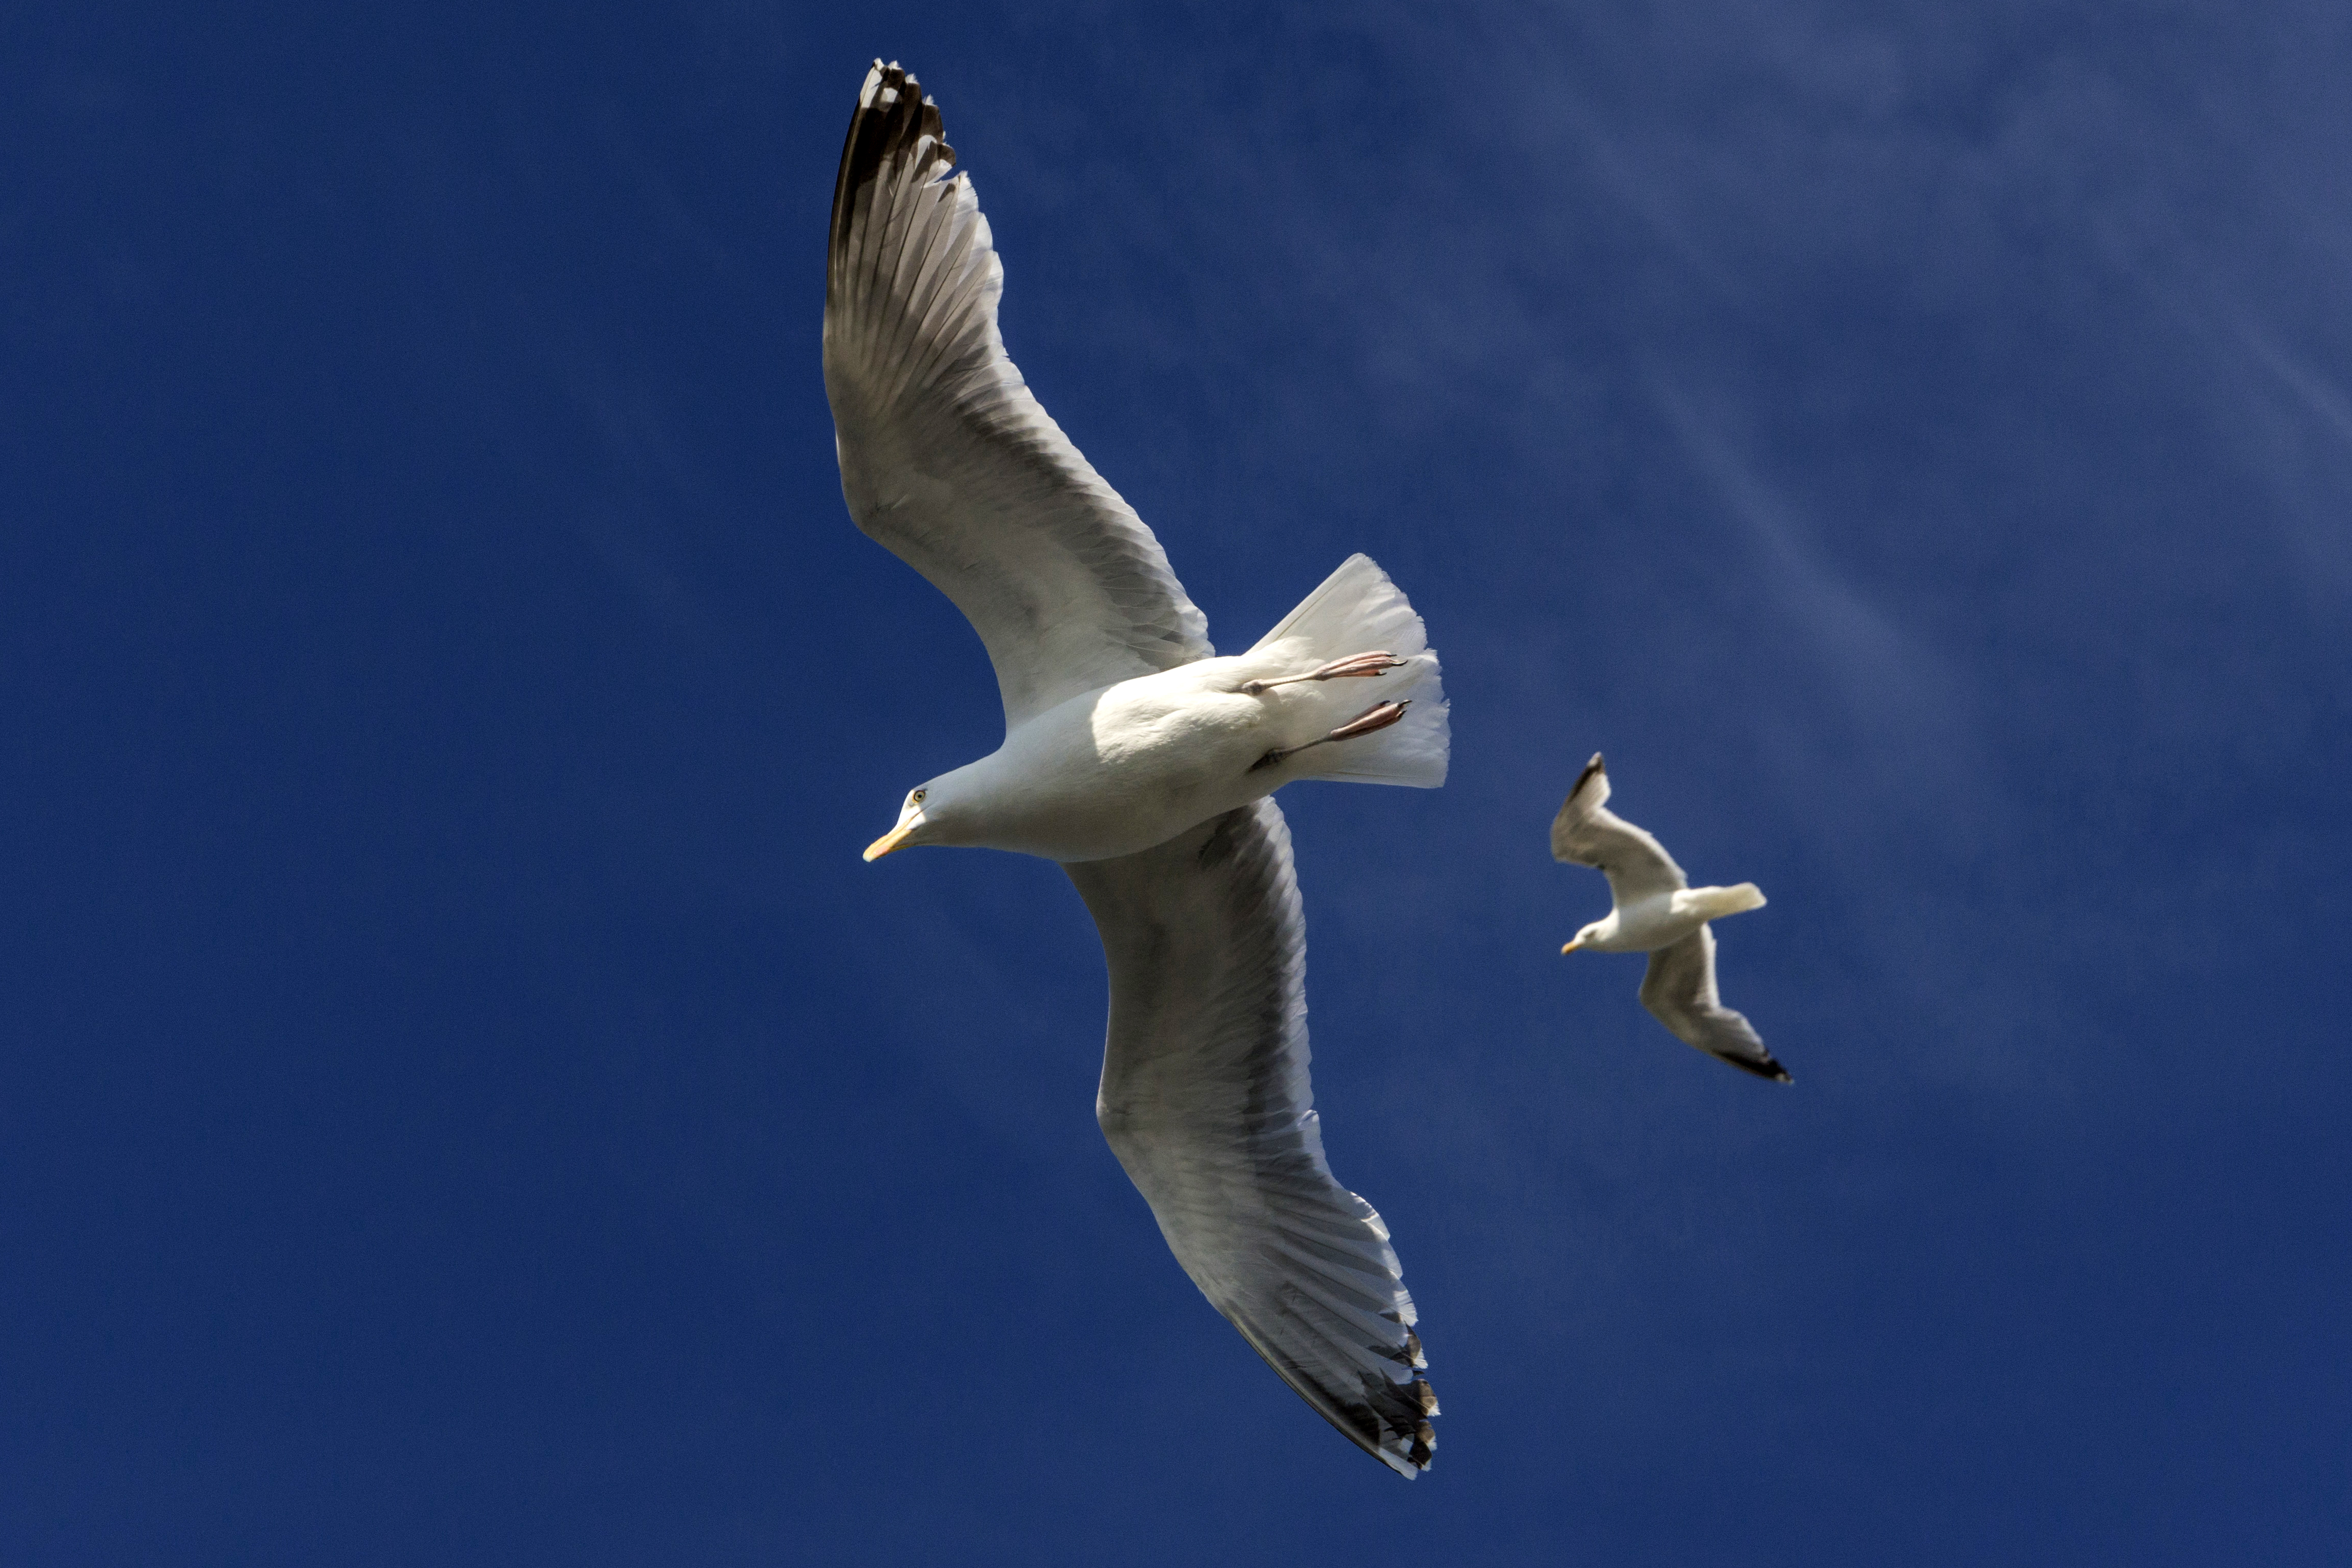
beach, sea, coast, water, outdoor, bird, wing, sky, animal, seabird, seagull, gull, beak, flight, blue, nikon, nederland, netherlands, outdoorphotography, vertebrate, albatross, paulvandevelde, pdvandevelde, padagudaloma, dordrecht, texel, meeuw, wadden, waddeneiland, zeemeeuw, simultaneously, charadriiformes, european herring gull